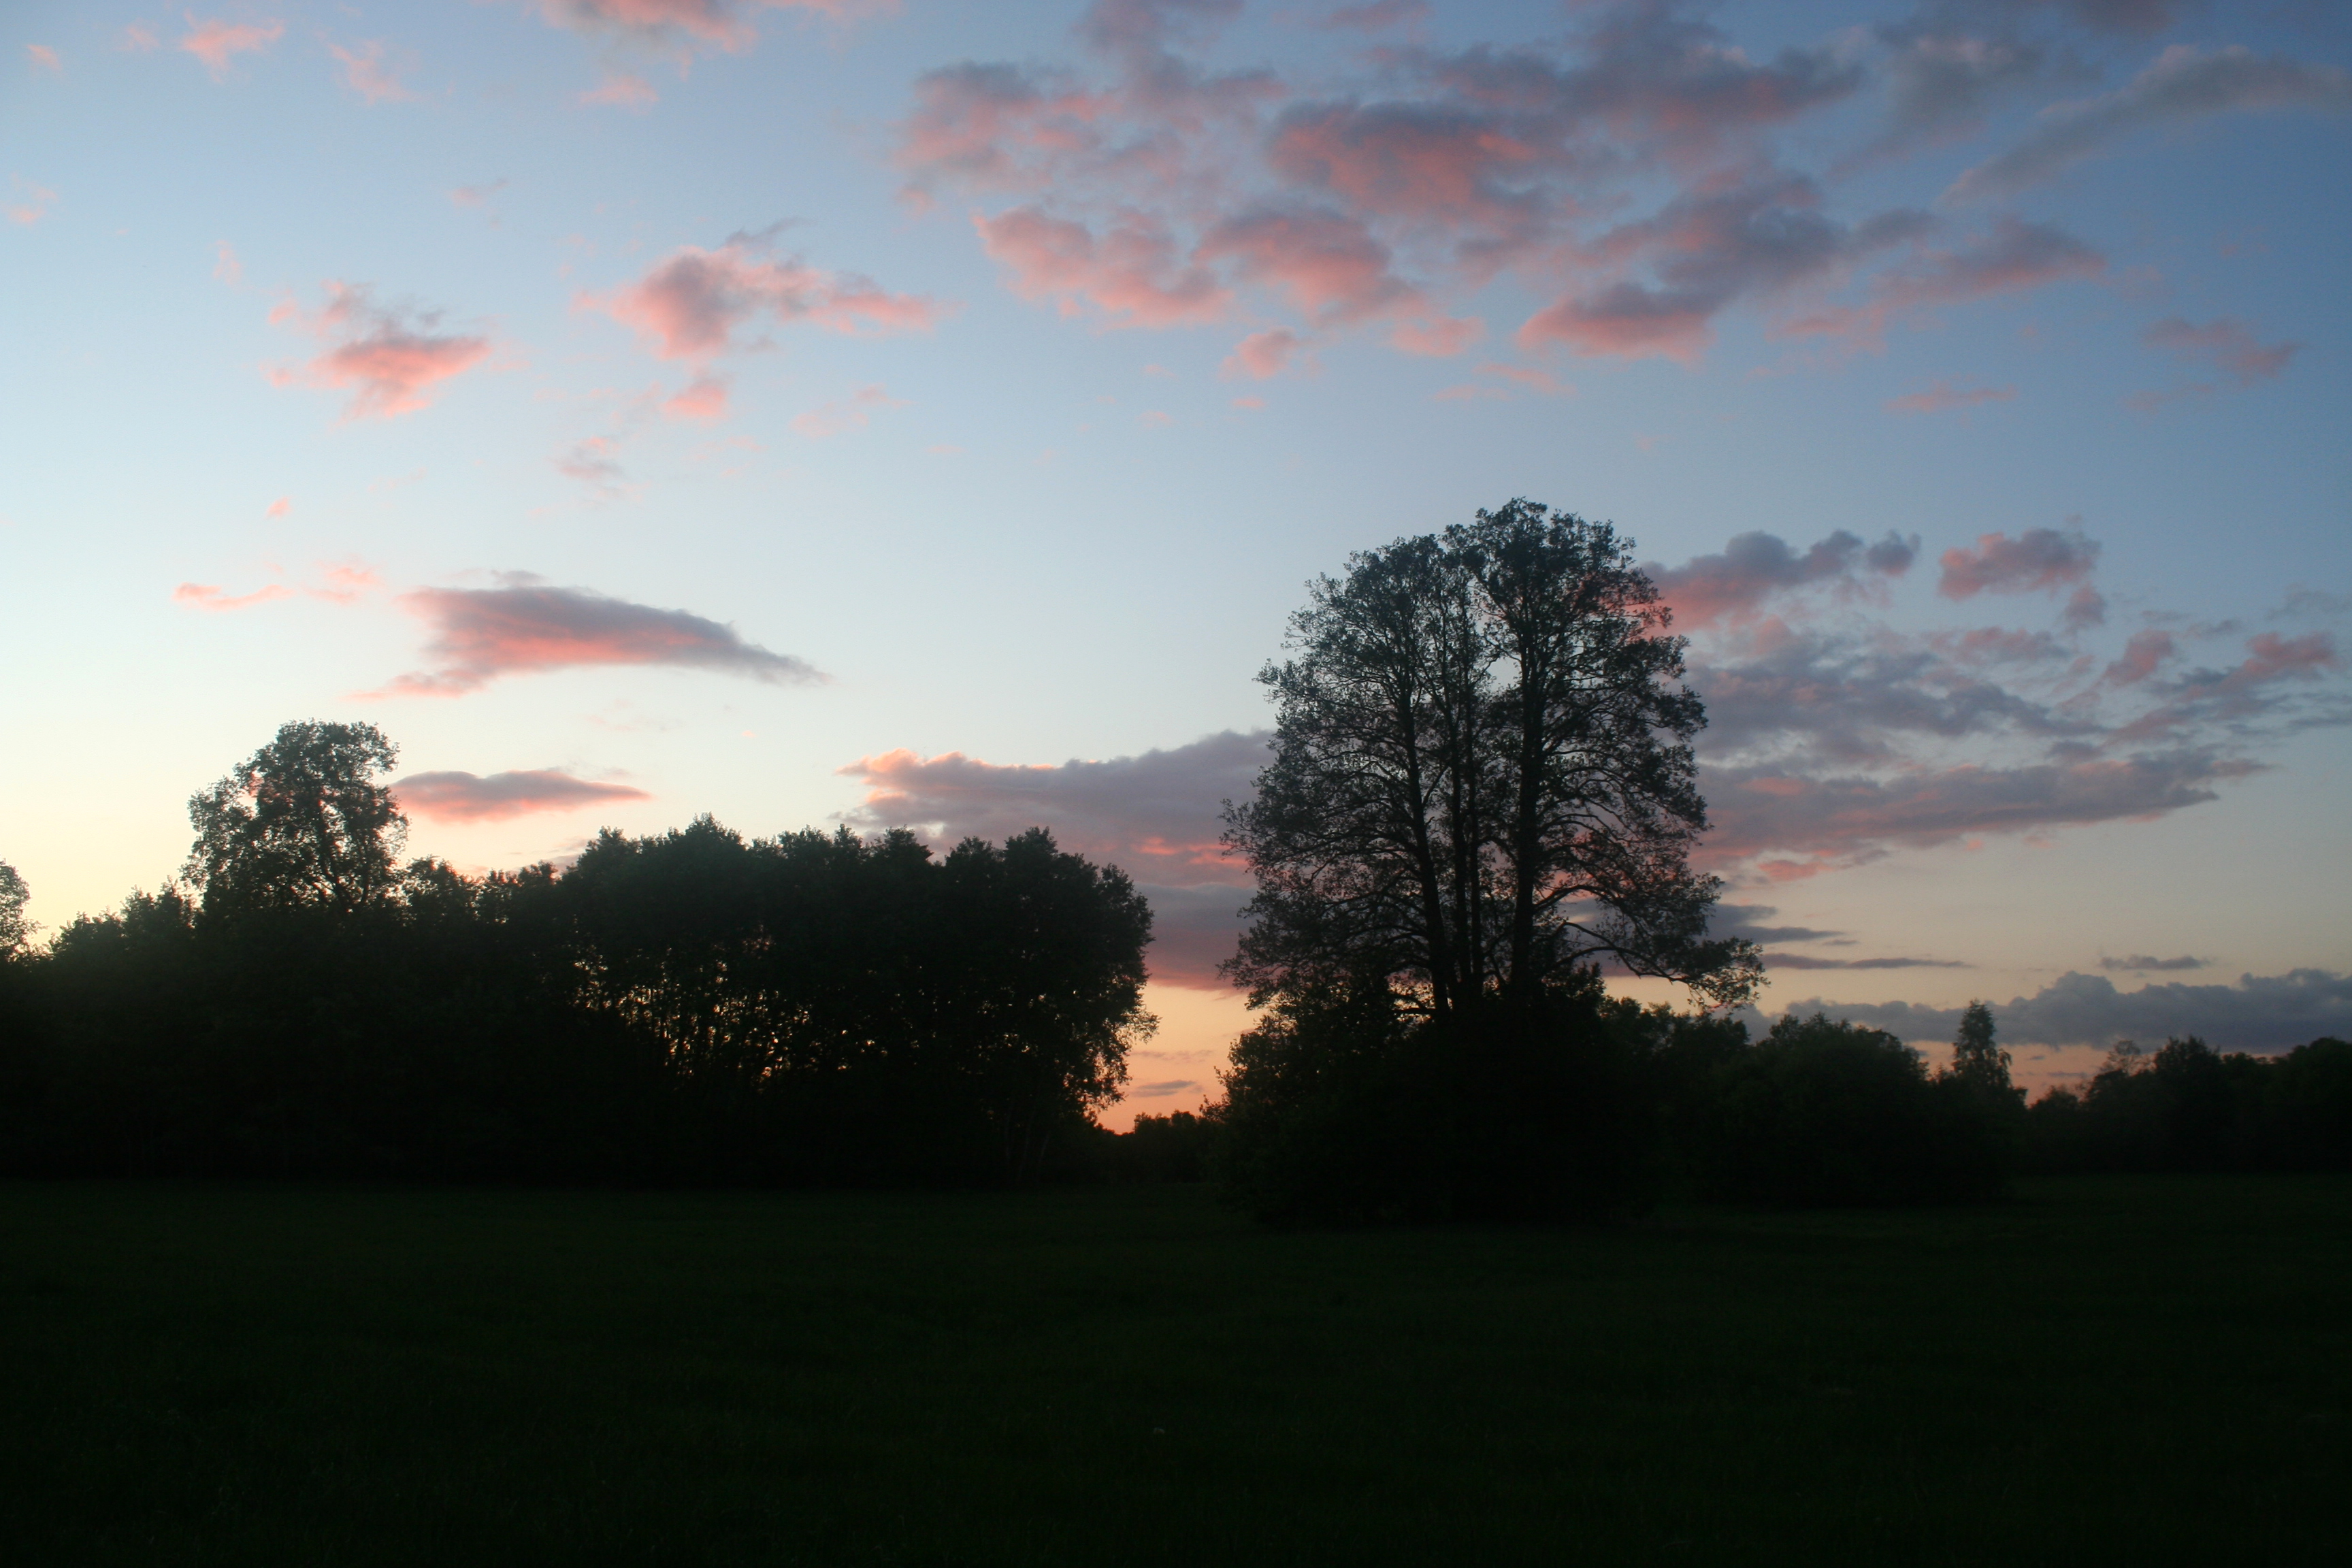
village, trees, meadow, field, forest, sky, cloud, nature, natural landscape, tree, sunset, evening, atmospheric phenomenon, horizon, sunrise, morning, dusk, afterglow, atmosphere, dawn, sunlight, rural area, woody plant, red sky at morning, landscape, cumulus, plant, photography, meteorological phenomenon, sun, night, plain